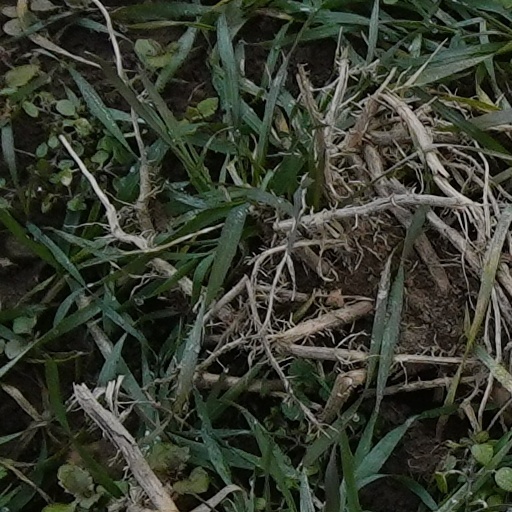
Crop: wheat